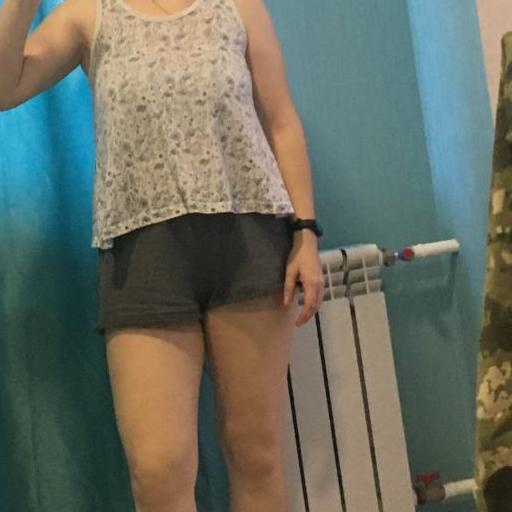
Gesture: no_gesture